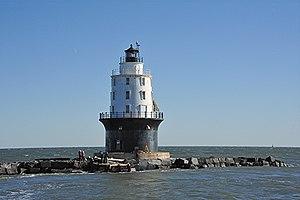
La liste des phares du Delaware dresse la liste des phares de l'État américain du Delaware répertoriés par la United States Coast Guard.
Le phare de Harbor of Refuge est un phare à caisson situé sur le brise-lames océanique du Delaware Breakwater dans la baie de la Delaware, à l'ouest de la ville de Lewes dans le Comté de Sussex, Delaware. Il marque le National Harbor of Refuge and Delaware Breakwater Harbor Historic District inscrit au Registre national des lieux historiques depuis le 27 mars 1989 sous le n° 89000289.